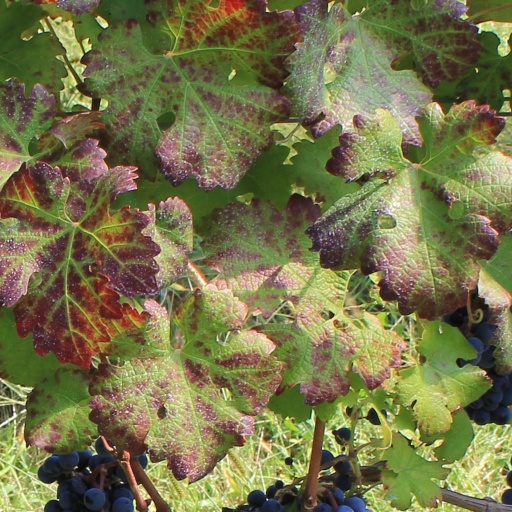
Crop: grape